Multiculturalism

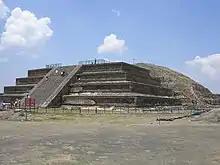
Teotihuacan

Canadian society is often depicted as being "very progressive, diverse, and multicultural," or a just society that formally acknowledges several different cultures and beliefs. Multiculturalism, however, is a misnomer often misidentified as a societal ideal with its associated natural moral sensitivity, whereas it functions as a political instrument for diversity management under official policy. Multiculturalism was adopted as the official policy of the Canadian government during the premiership of Pierre Elliott Trudeau in the 1970s and 1980s, influenced by factors such as the militant politics of Québécois nationalism, rising Indigenous discontent over the assimilationist policies outlined in the 1969 White Paper, the threat of American cultural annexation, the need to secure ethnic votes in immigrant-rich urban centers, and the appeasement of other European ethnic groups.